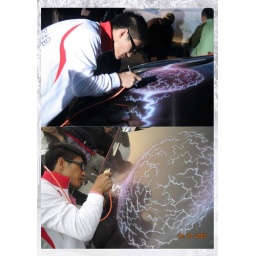
custom airbrush car motorcycle art painting by tangdongbai@yahoo.com